Allocasuarina thuyoides

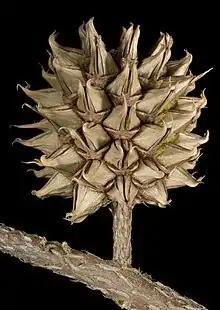
Mature fruiting cone

Allocasuarina thuyoides, commonly known as horned sheoak, is a species of flowering plant in the family Casuarinaceae and is endemic to the south-west of Western Australia. It is monoecious or dioecious shrub that has its leaves reduced to scales in whorls of five or six, the mature fruiting cones long containing winged seeds usually long.